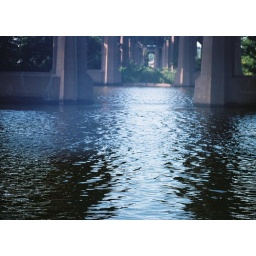
Mississippi river under the 74 bridge